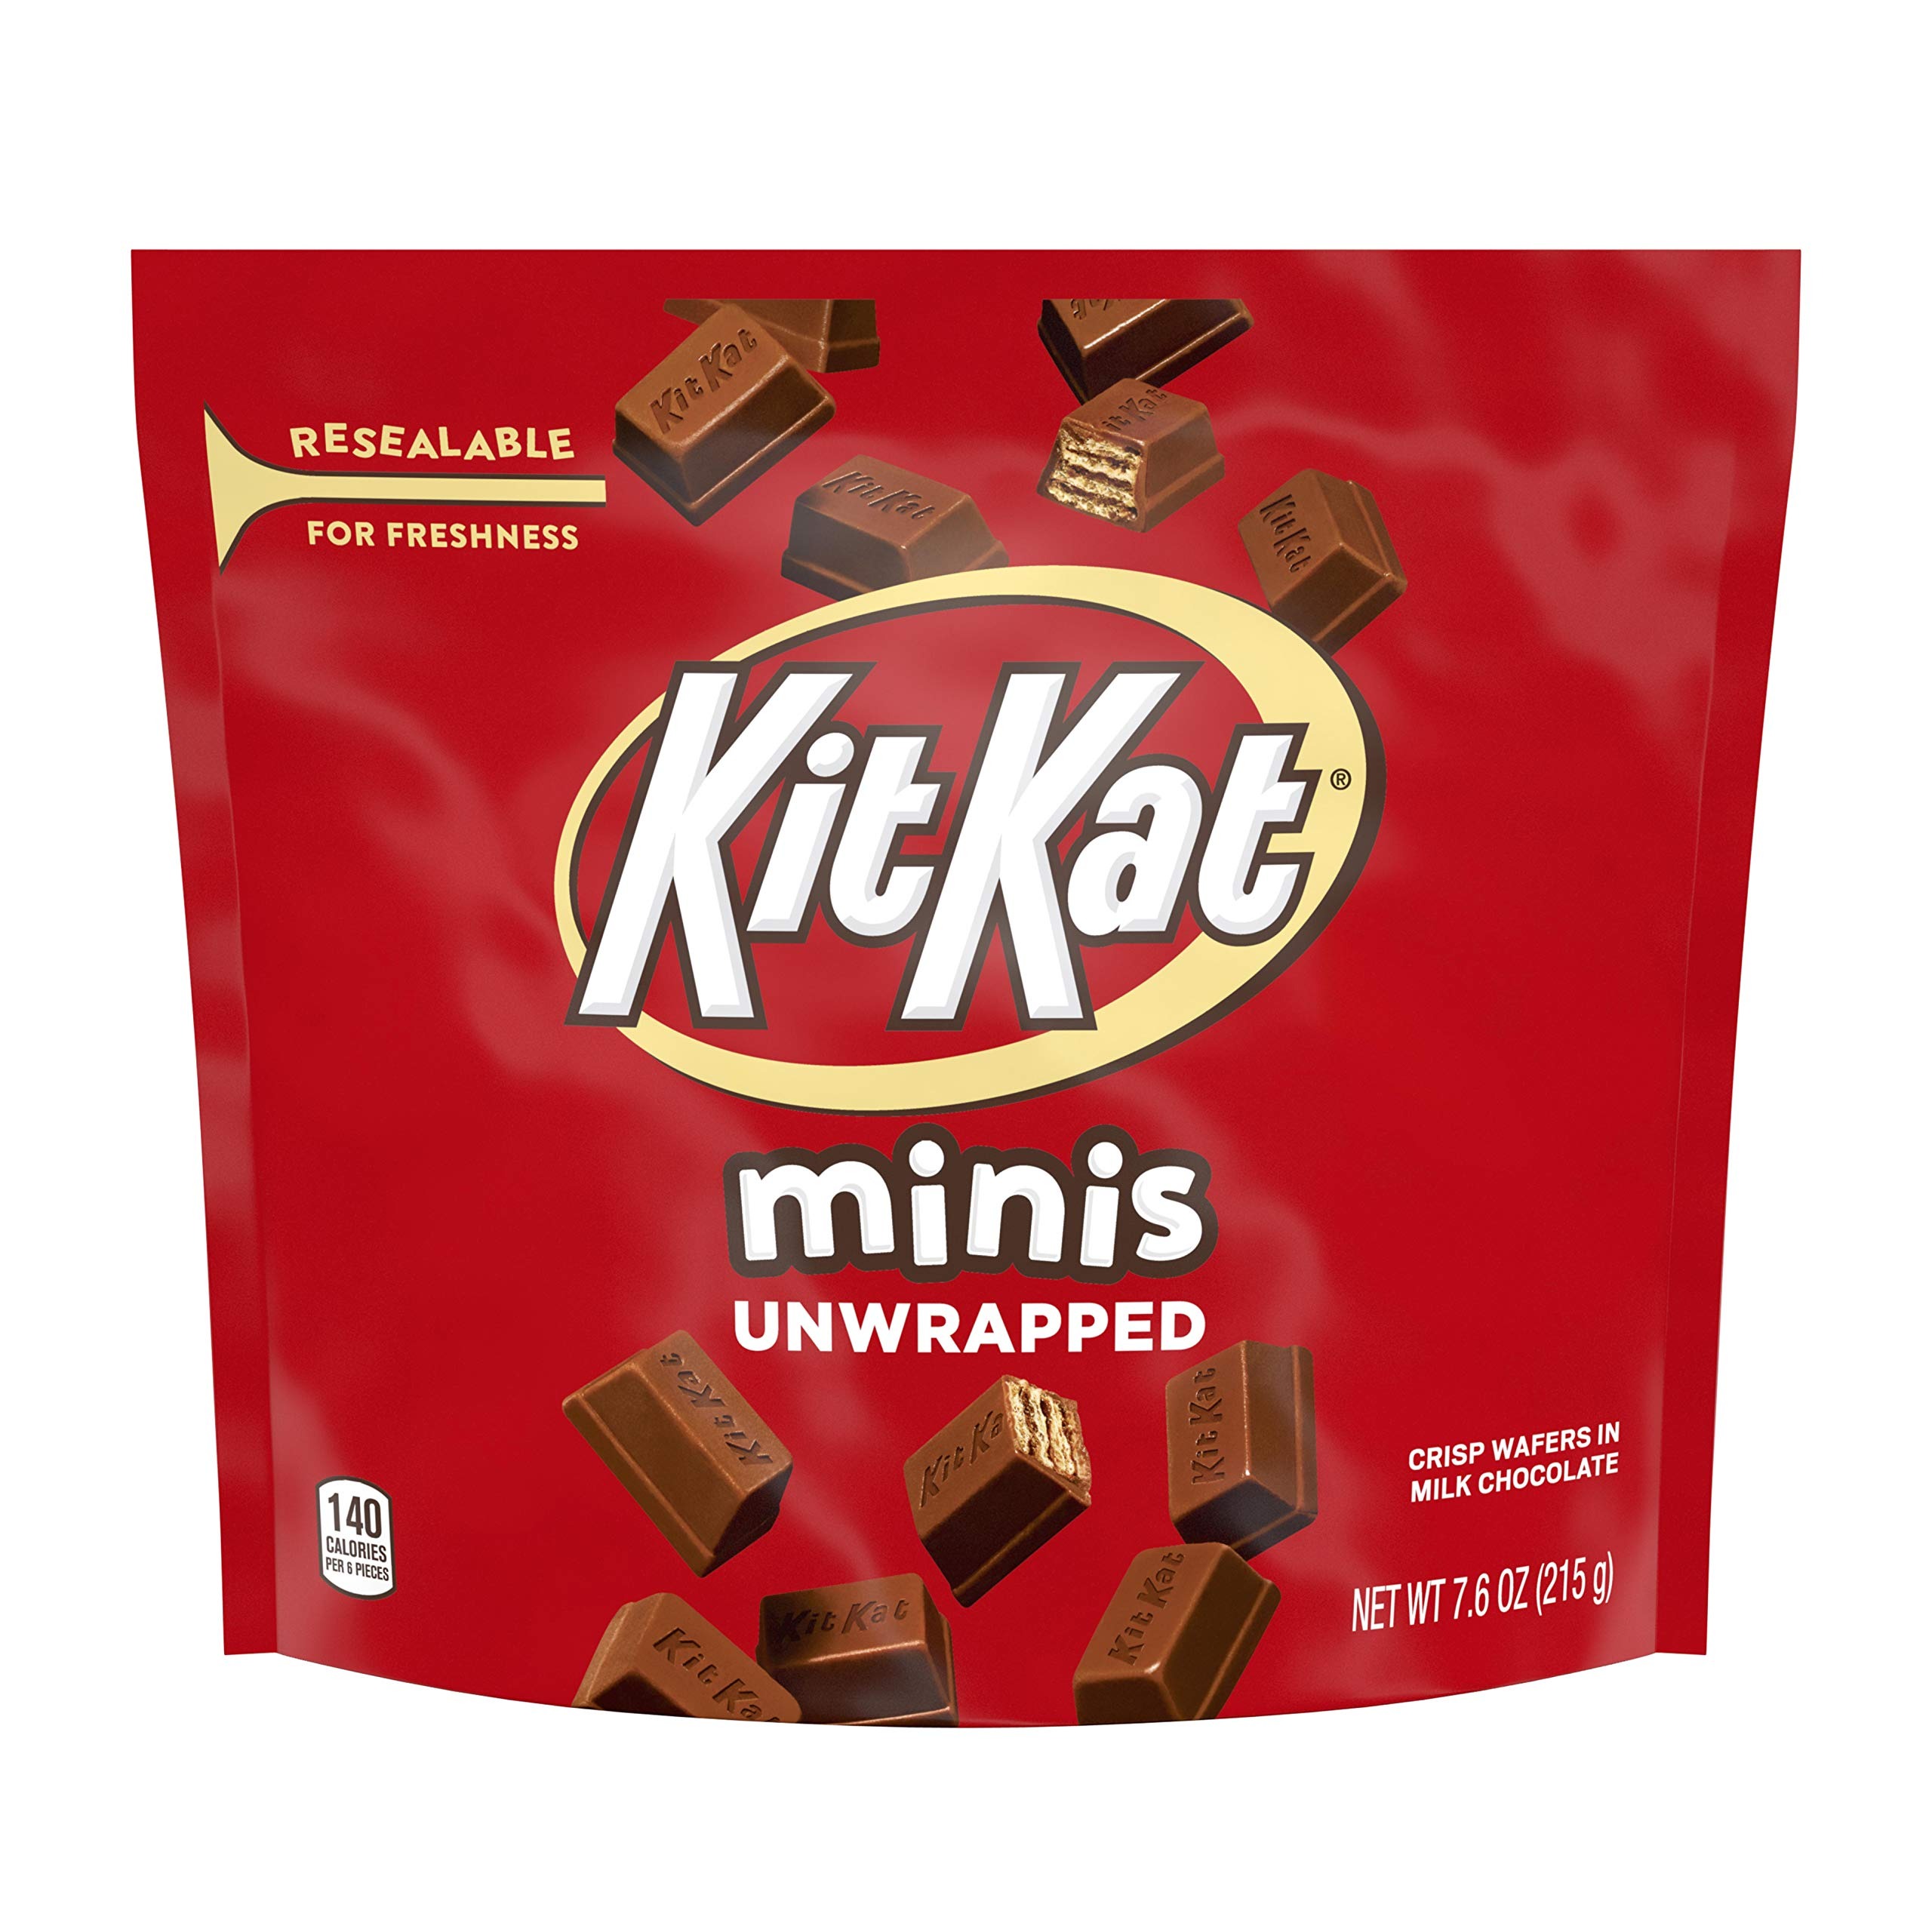
Item Name: KIT KAT Chocolate Candy Minis, 8 Ounce Bag
Bullet Point 1: Perfect for snacking while watching a movie
Bullet Point 2: Milk chocolate with layers of crisp wafers
Bullet Point 3: Poppable, unwrapped minis
Bullet Point 4: Kosher chocolate candy
Bullet Point 5: Includes one pouch of KIT KAT Minis Crisp Wafers in Milk Chocolate (8-Ounce Pouch)
Value: 8.0
Unit: Ounce

Price: 5.69